M. G. Sasi

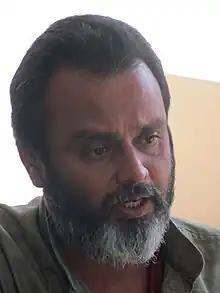
M. G. Sasi

M. G. Sasi (born 17 January 1964) is a film and drama director from Kerala. His short film "Kanavumalayilekku" received National Film Award for Best Educational Film in 2002. His first feature film "Atayalangal" (2008) received the Kerala State Film Awards for Best Film and Best Direction in 2007.